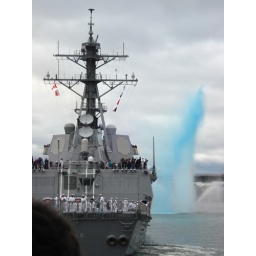
The Portland Fire Department boat sprayed blue &amp;amp; red water as the battleship crossed under the Steel Bridge.